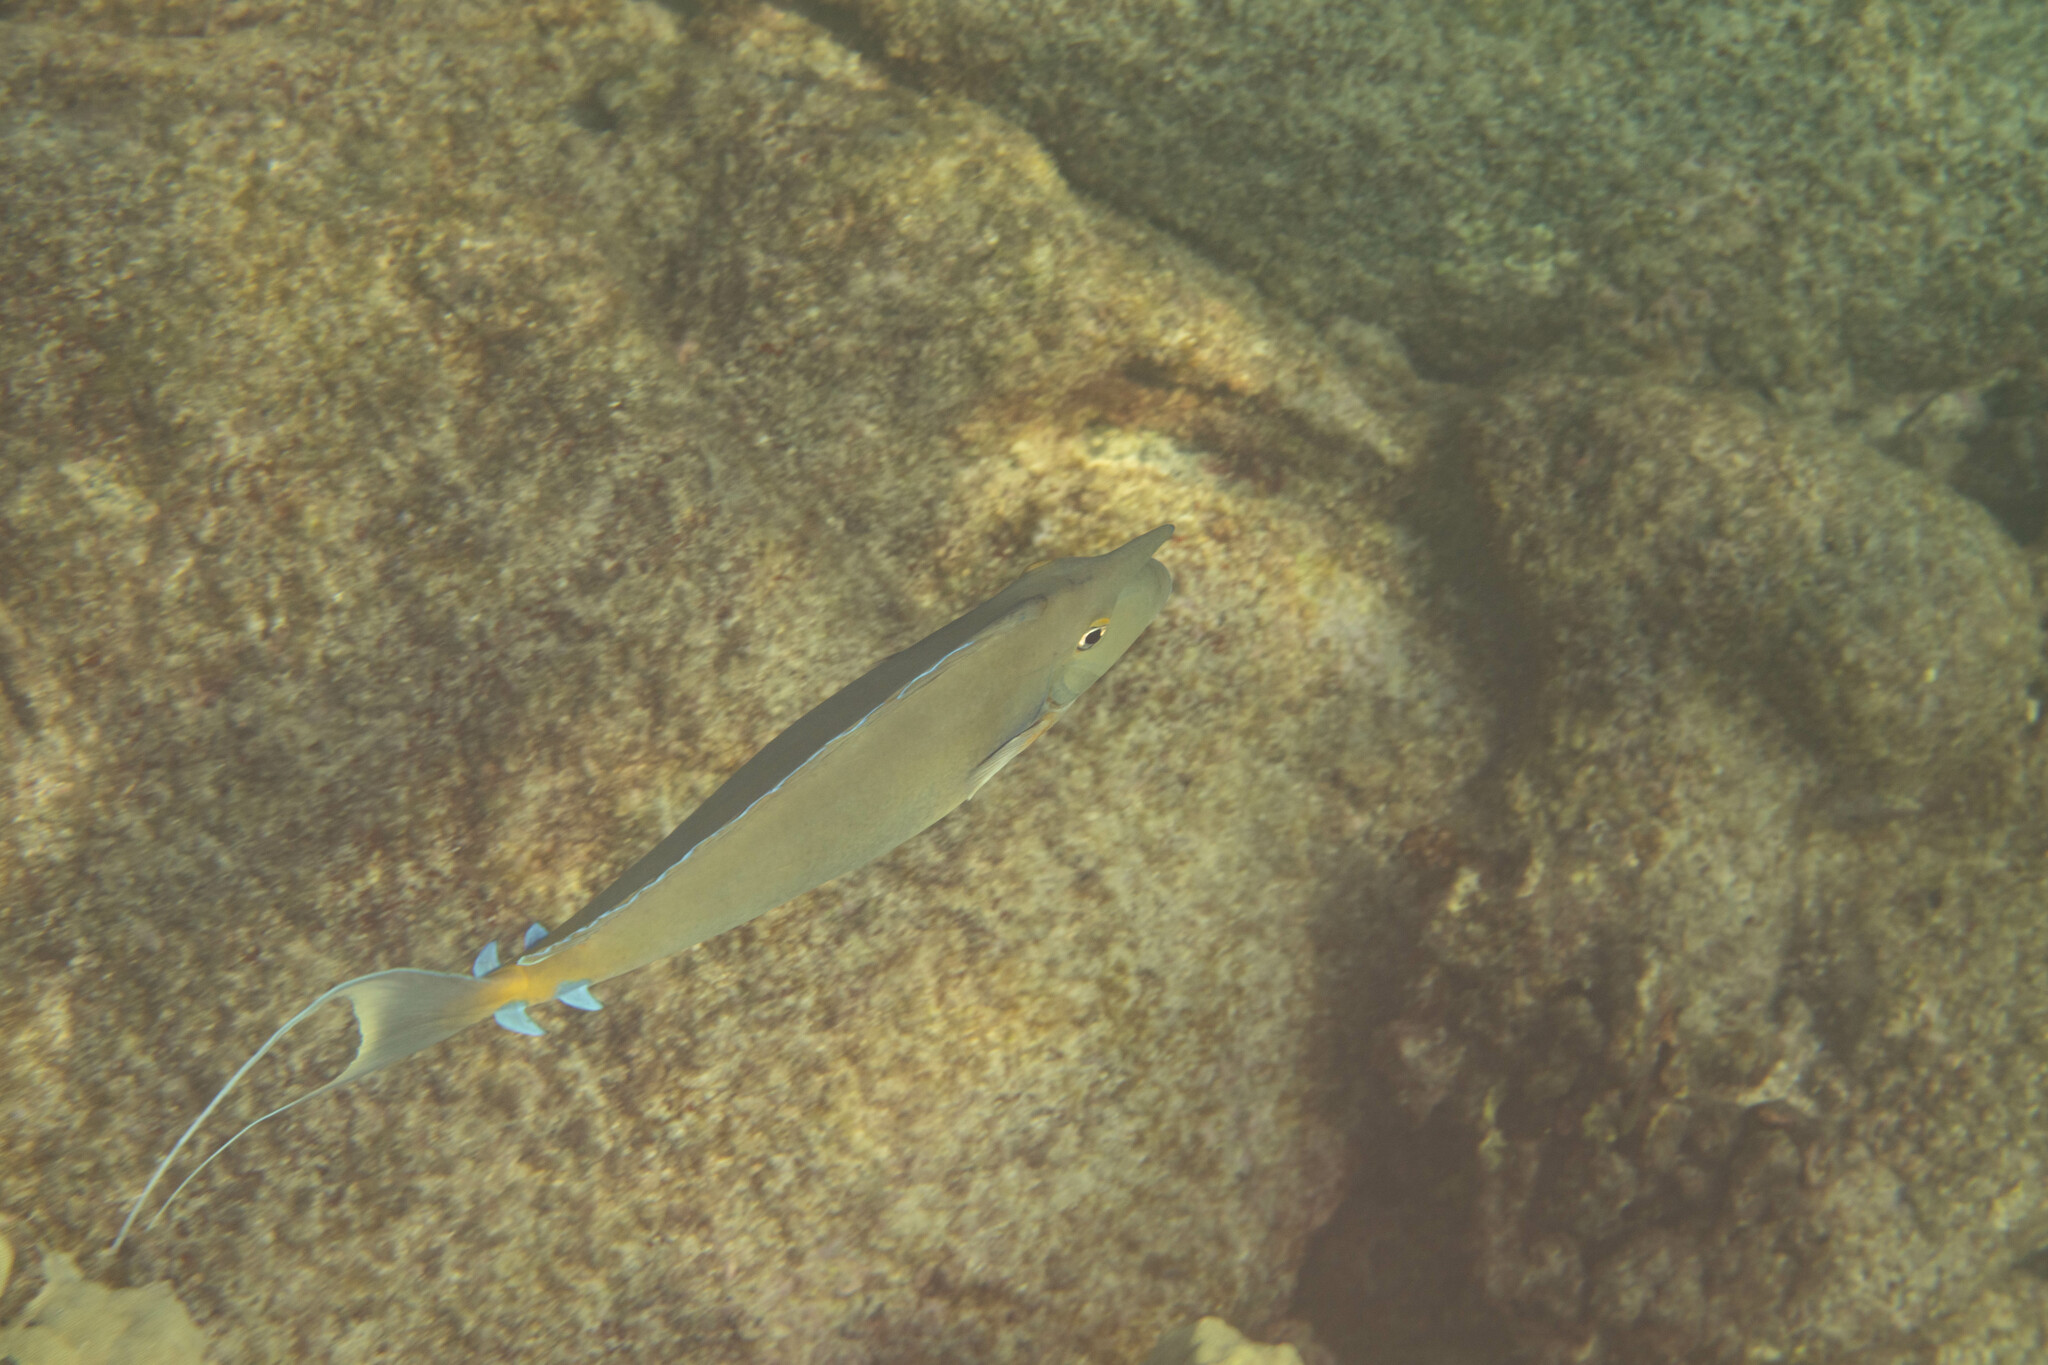
Naso unicornis (Bluespine Unicornfish)